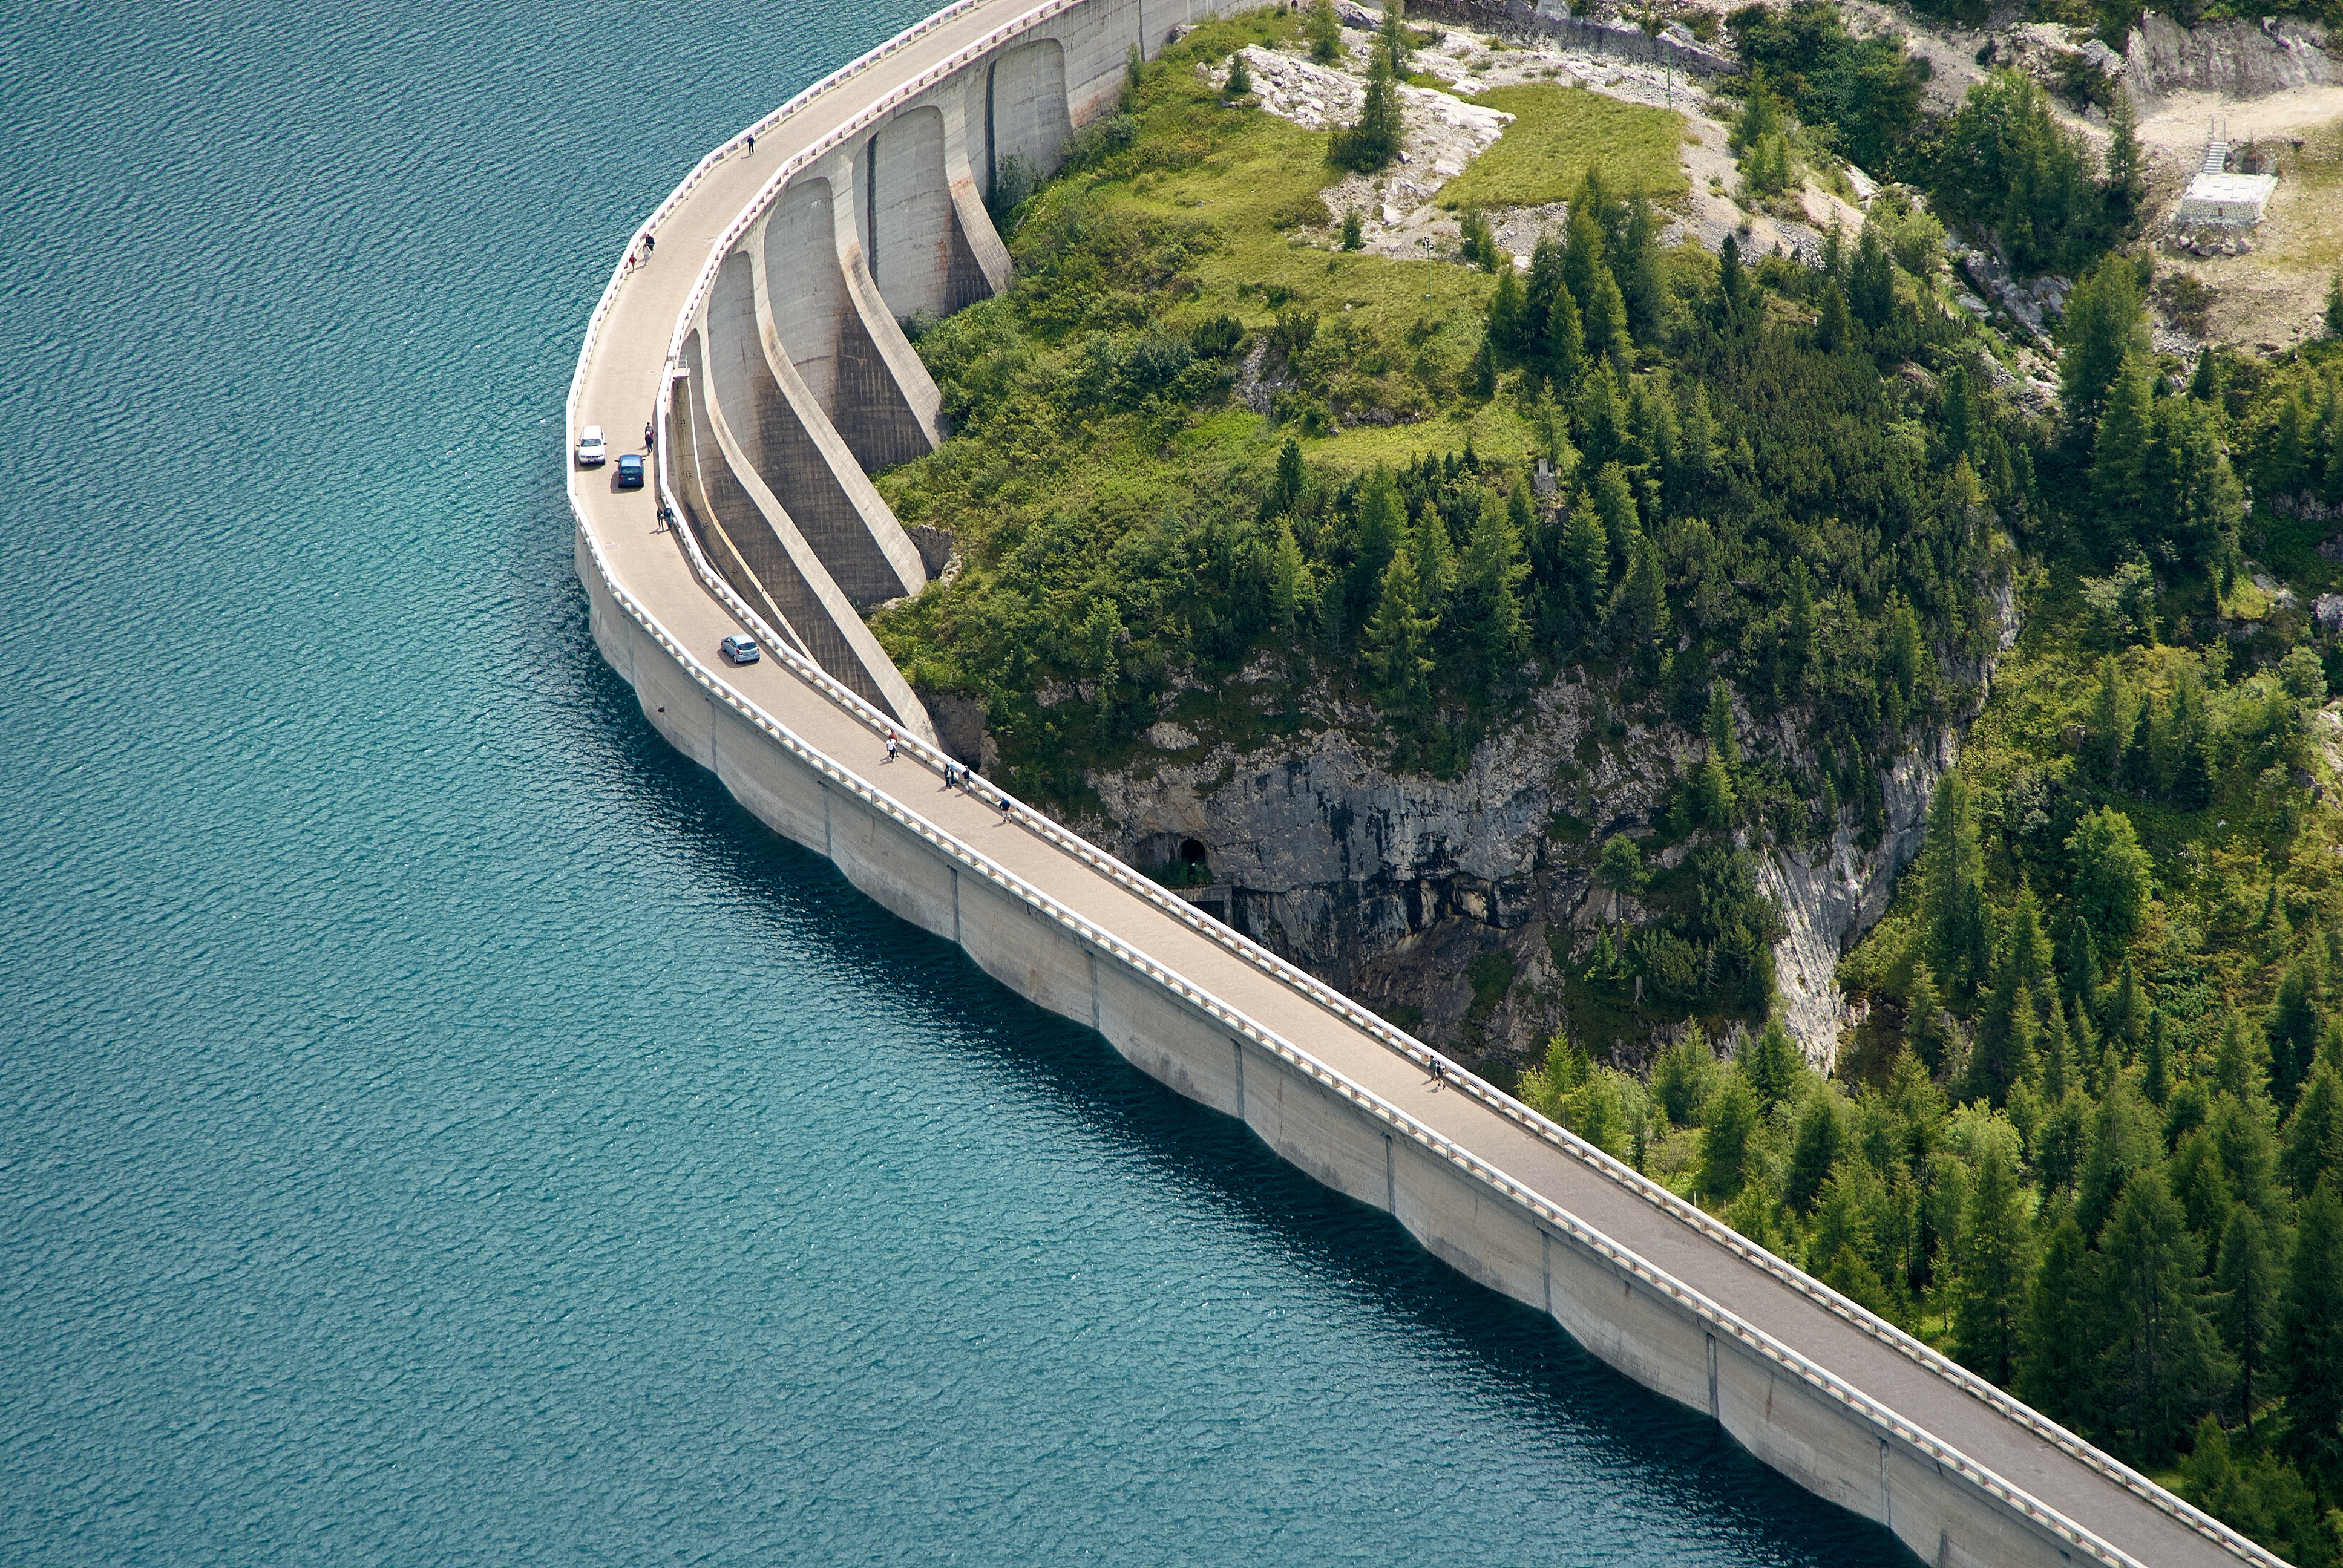
landscape, water, road, bridge, lake, highway, wall, transport, alpine, dam, reservoir, infrastructure, bird's eye view, energy generation, aerial photography, fedaiasee, nonbuilding structure, controlled access highway